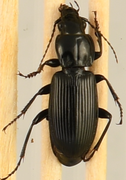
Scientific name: Pterostichus melanarius melanarius
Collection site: Steigerwaldt-Chequamegon NEON (STEI), plot STEI_005